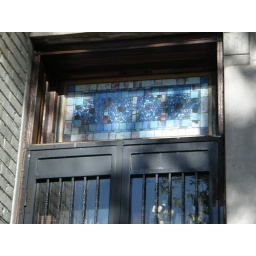
Fancy glass over a door